Ohio State Reformatory

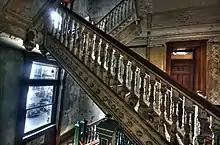
Interior, steel staircase

From 1935 to 1959, Arthur Lewis Glattke was the warden. Initially a political appointment following Glattke's work on the Martin Davey campaign, by all accounts Glattke was respected by professionals and inmates alike. He implemented many reforms such as piped-in radio music in the cell blocks. Glattke's wife, Helen Bauer Glattke, died of pneumonia three days following an accident in November 1950 where a handgun discharged when she was reaching into a jewelry box in the family's quarters. Glattke died following a heart attack suffered in his office on February 10, 1959.